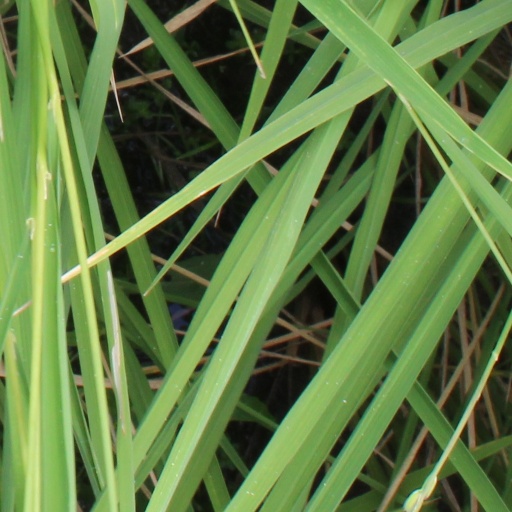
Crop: rice